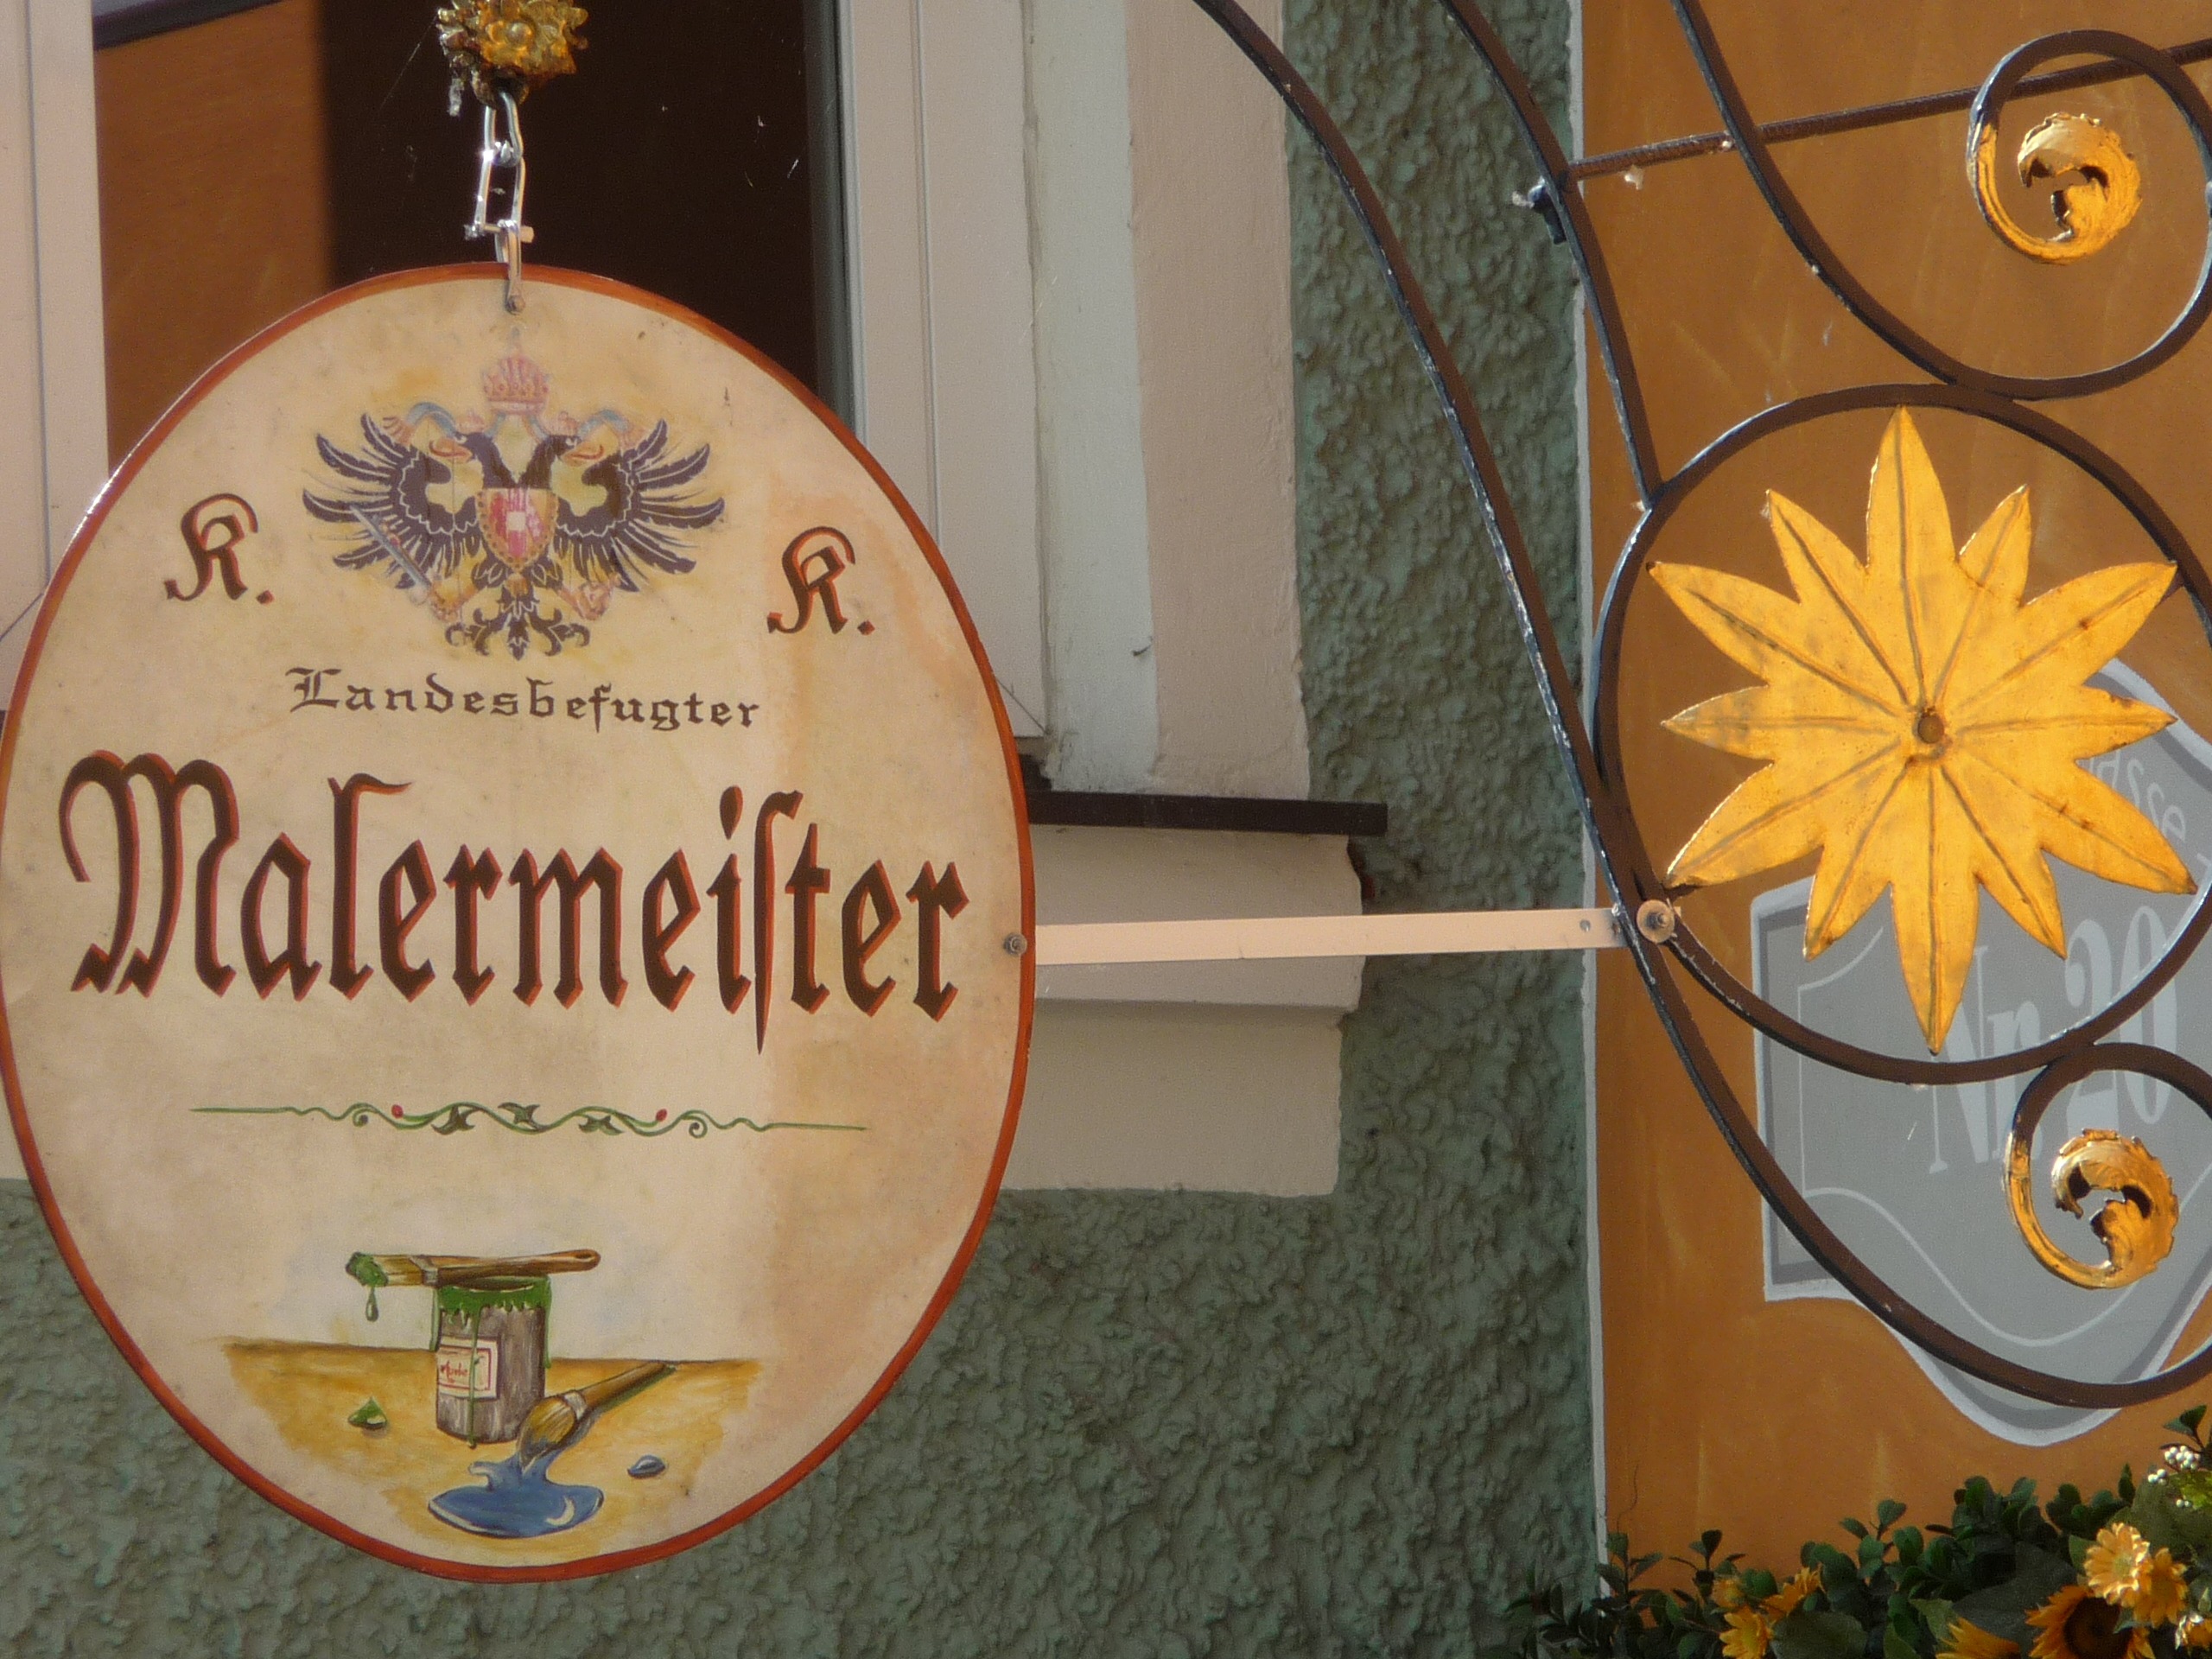
yellow, lighting, historically, man made object, plucked string instruments, guild sign, master painter